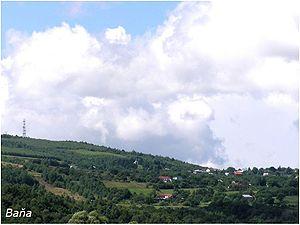
Baňa est un village de Slovaquie situé dans la région de Prešov.